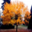
Label: maple_tree